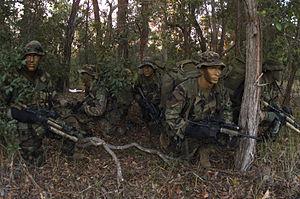
Cet article est une liste des bataillons du Corps des Marines des États-Unis, triés en fonction des missions qu'ils exécutent.
Historiquement et traditionnellement, l'infanterie de marine est constituée des troupes terrestres embarquées sur des vaisseaux militaires pour les défendre, libérant ainsi l'équipage du vaisseau des tâches de combat, ou pour les débarquer dans des opérations amphibies. Dans l'Antiquité gréco-latine et carthaginoise, l'infanterie de marine combattait sur le pont des galères, comme dans la marine à voile lors des abordages.